Cruzeiro EC

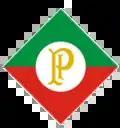
Cruzeiro's first crest, 1921

When Cruzeiro was still known as Palestra Italia, the home shirt colour was green. The first home kit was an improvised dark green shirt, with white shorts and green stockings. Cruzeiro used this kit in their first professional game on 3 April 1921, in the Prado Mineiro Stadium, with a 2–0 win over the Villa Nova/Palmeiras combined team, of Nova Lima. In 1928 the shirt became a lighter tone of green, with a white neck design and red cuffs. The shorts continued to be white, but the green stockings now had red and white details, similar to that of the Italian flag. This particular uniform was used up until 1940. The light green color of the shirt would later give the team the nickname "periquito", Portuguese for parakeet. In 1940 there was a big change to the shirt. The shirt began to feature horizontal stripes, with the club crest in the center. This was the shirt used to win the 1940 Campeonato da Cidade – now known as the Campeonto Mineiro – after the club had been unable to win the tournament for ten years. The club also began to be called "tricolor" instead of "periquito".